Murodoullo Amrillaev

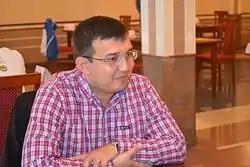
Amrillaev in the World Championship 2013.

Murodoullo Amrillaev (born 5 May 1972, in Dushanbe, Soviet Union) is a Tajik and Russian draughts player and was international draughts world champion in draughts-64 (Russian version) in 1993. Since 1995 he has lived in Sterlitamak, Russia. He played for the club Bashneft and has been an international grandmaster (GMI) since 1994.